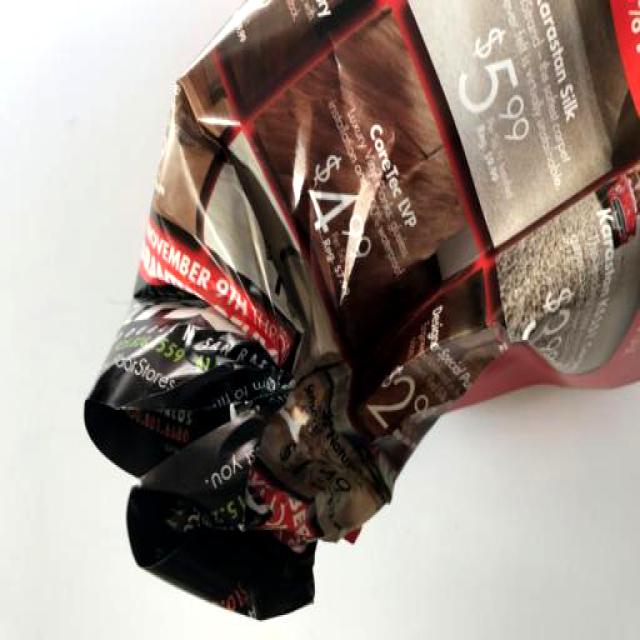
Label: Trash